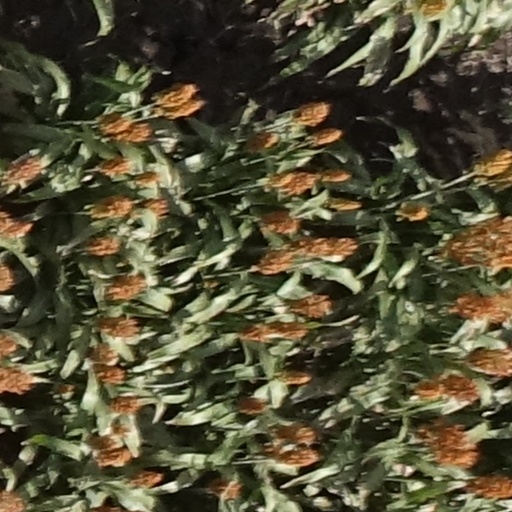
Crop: sorghum